Ji So-yun

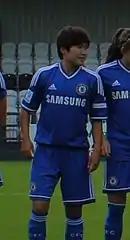
Ji with Chelsea in 2014

Ji started her career in Japan, playing for Nadeshiko League champions INAC Kobe Leonessa between 2011 and 2013. In November 2013, Ji was subject to a transfer bid from English club Chelsea. She agreed to a two-year contract in January 2014. When the transfer was officially confirmed later that month, Chelsea manager Emma Hayes said of Ji: "She is one of the best midfielders in the world and our fans will love her." In one of her final matches for the Japanese club, Ji scored against her soon-to-be new club, Chelsea, in the International Women's Club Championship final.